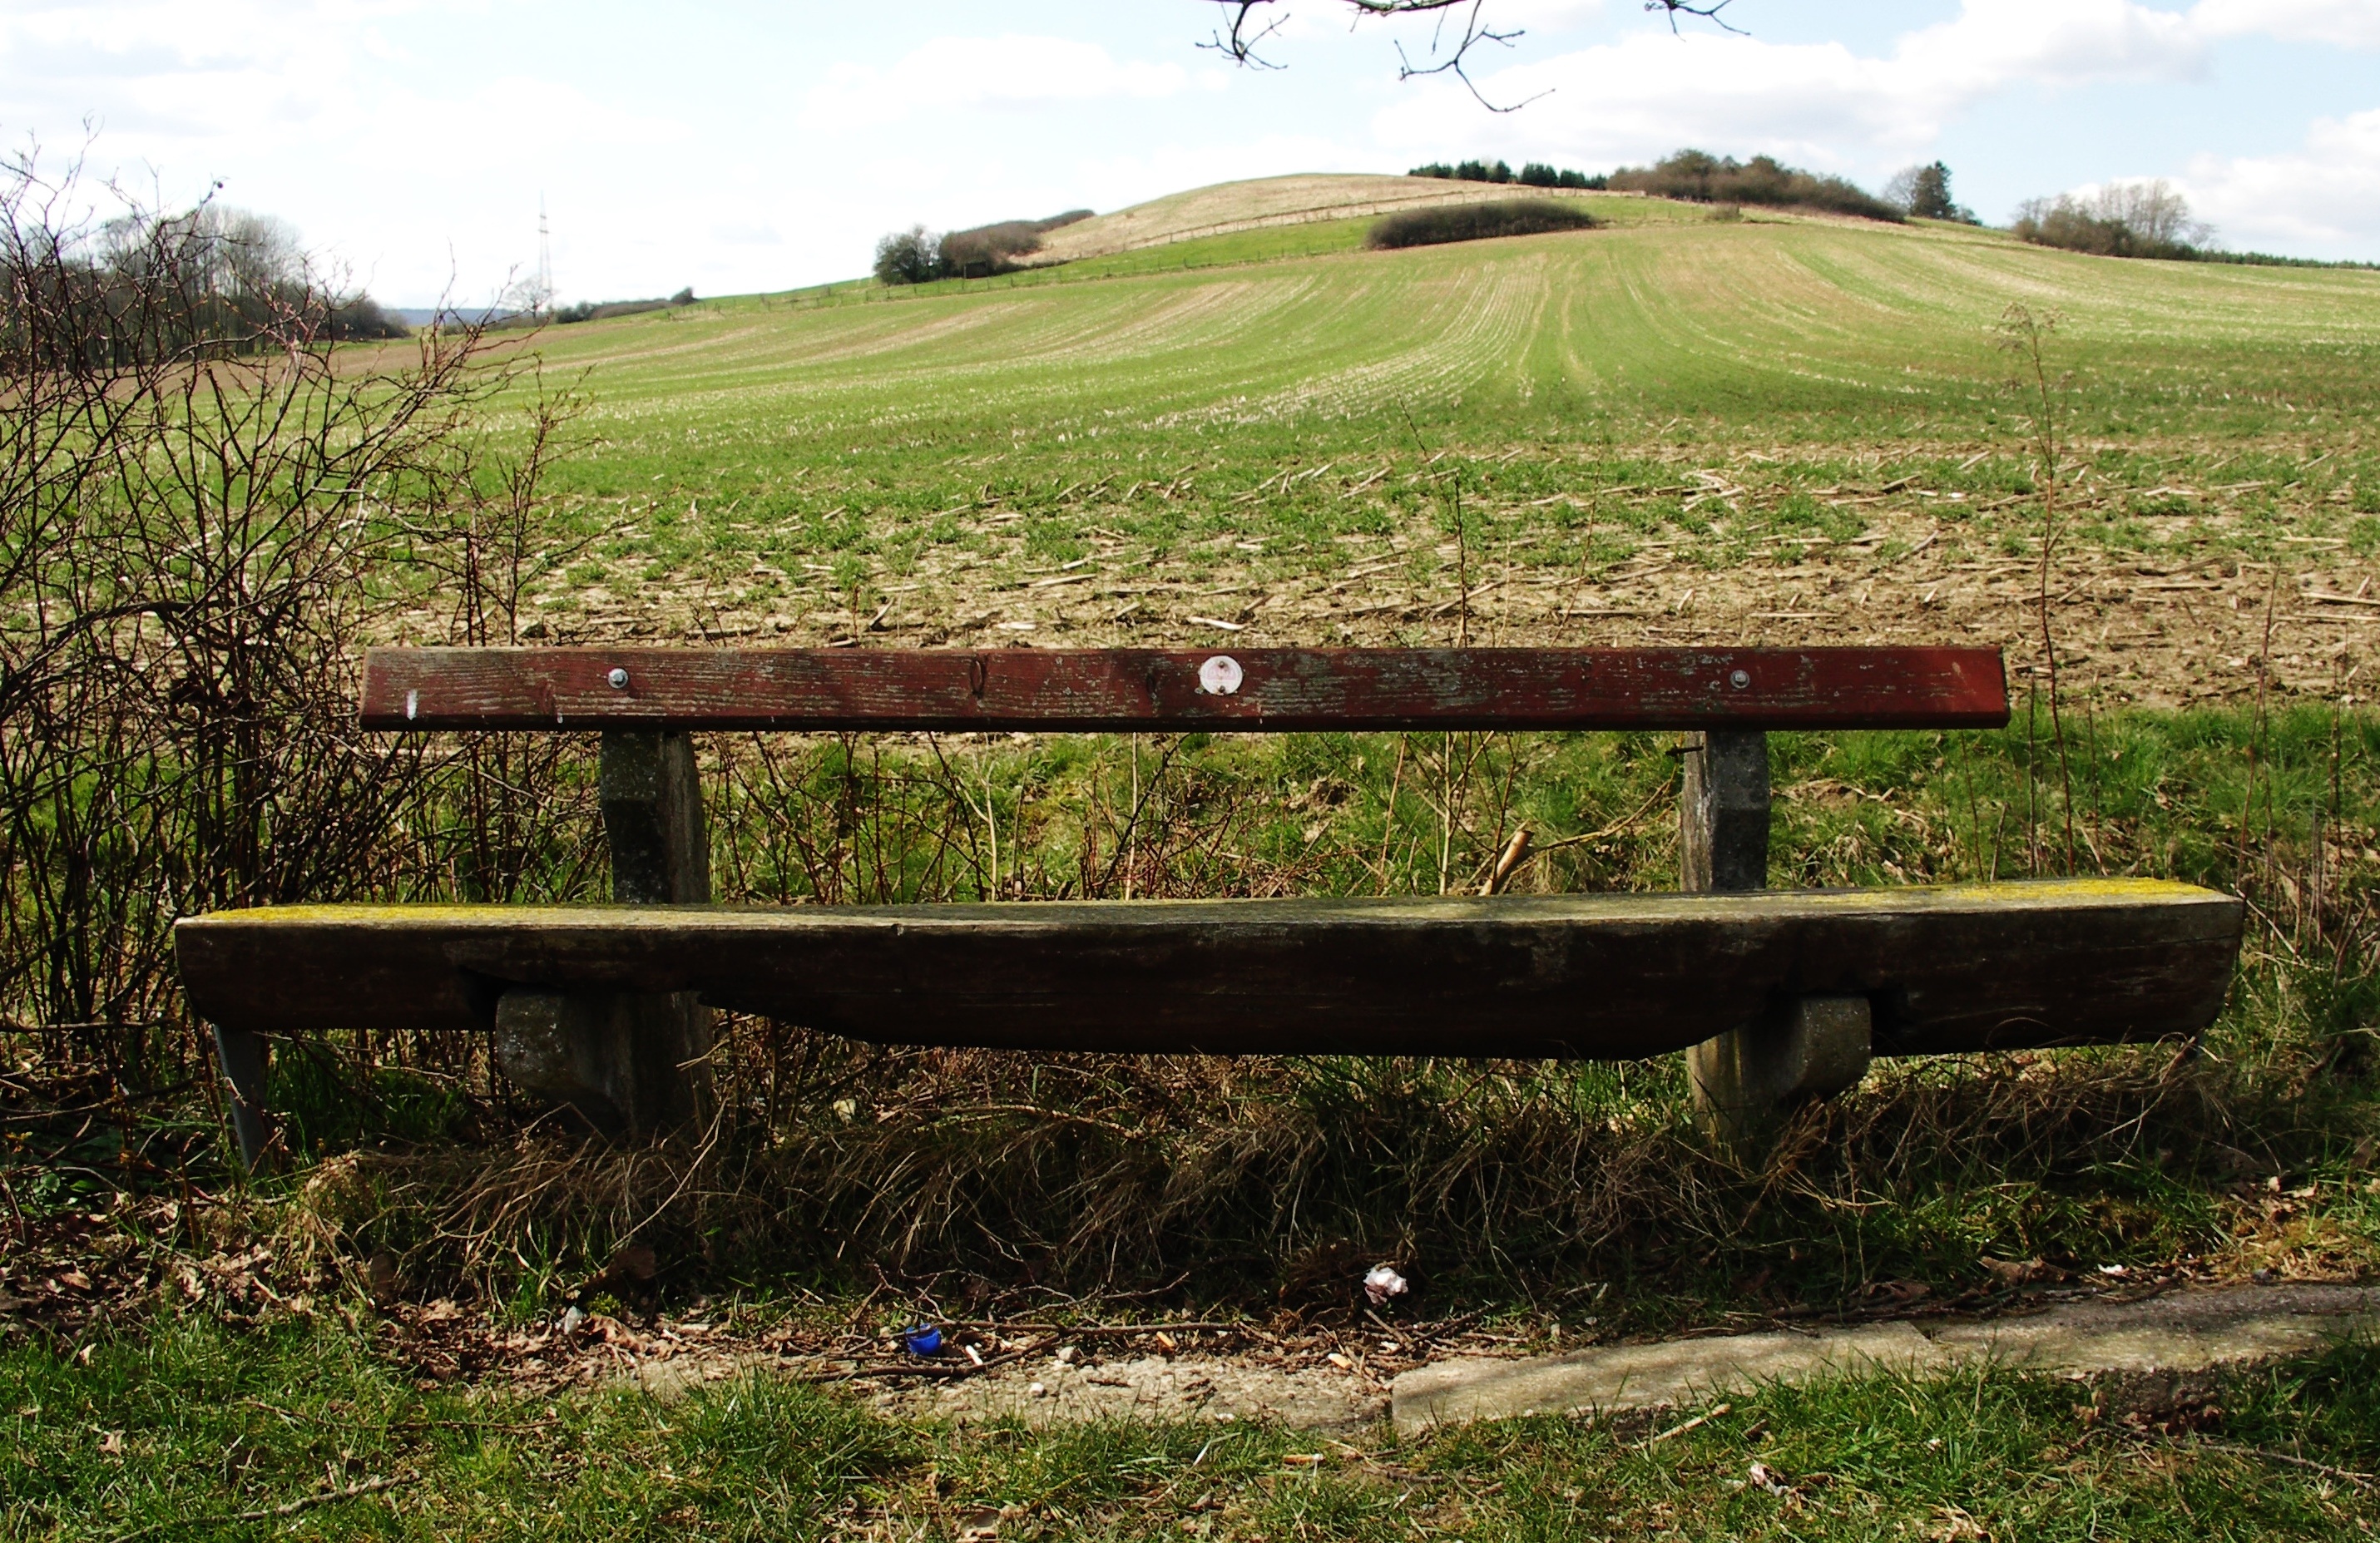
tree, nature, grass, wood, bench, field, farm, meadow, seat, pasture, rest, agriculture, sit, wooden bench, bank, out, silent, rural area, click